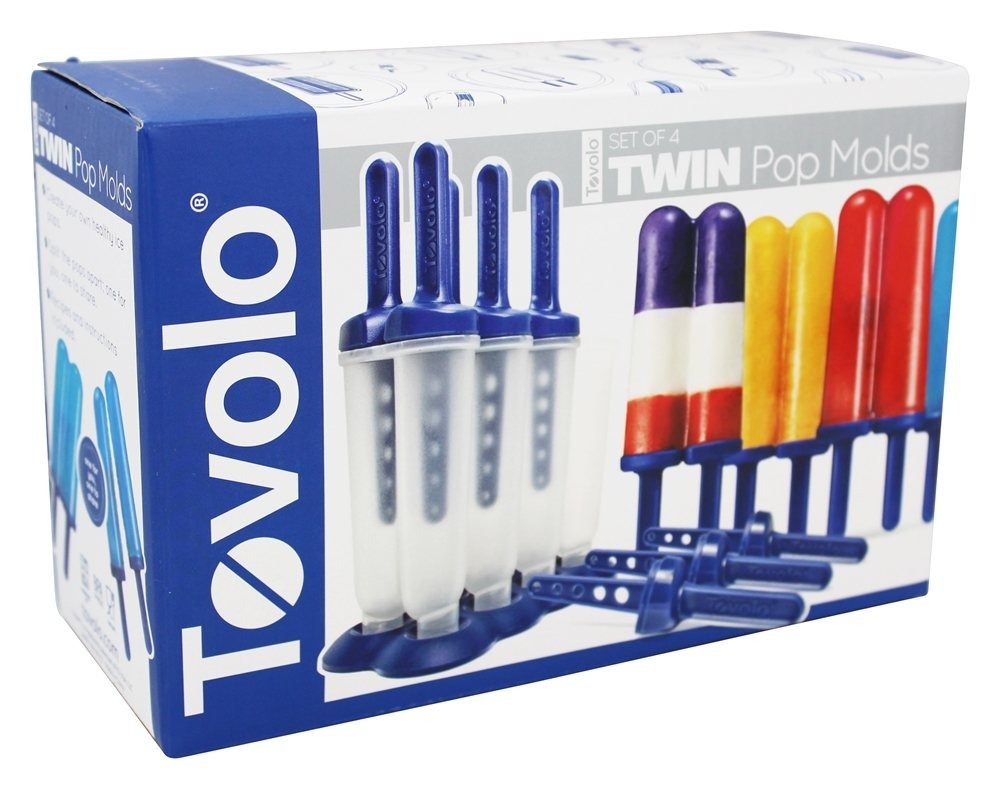
Item Name: TOVOLO Pops 4P Twin, 1 EA
Product Description: Twin Pops Mold
Value: 1.0
Unit: Count

Price: 18.99